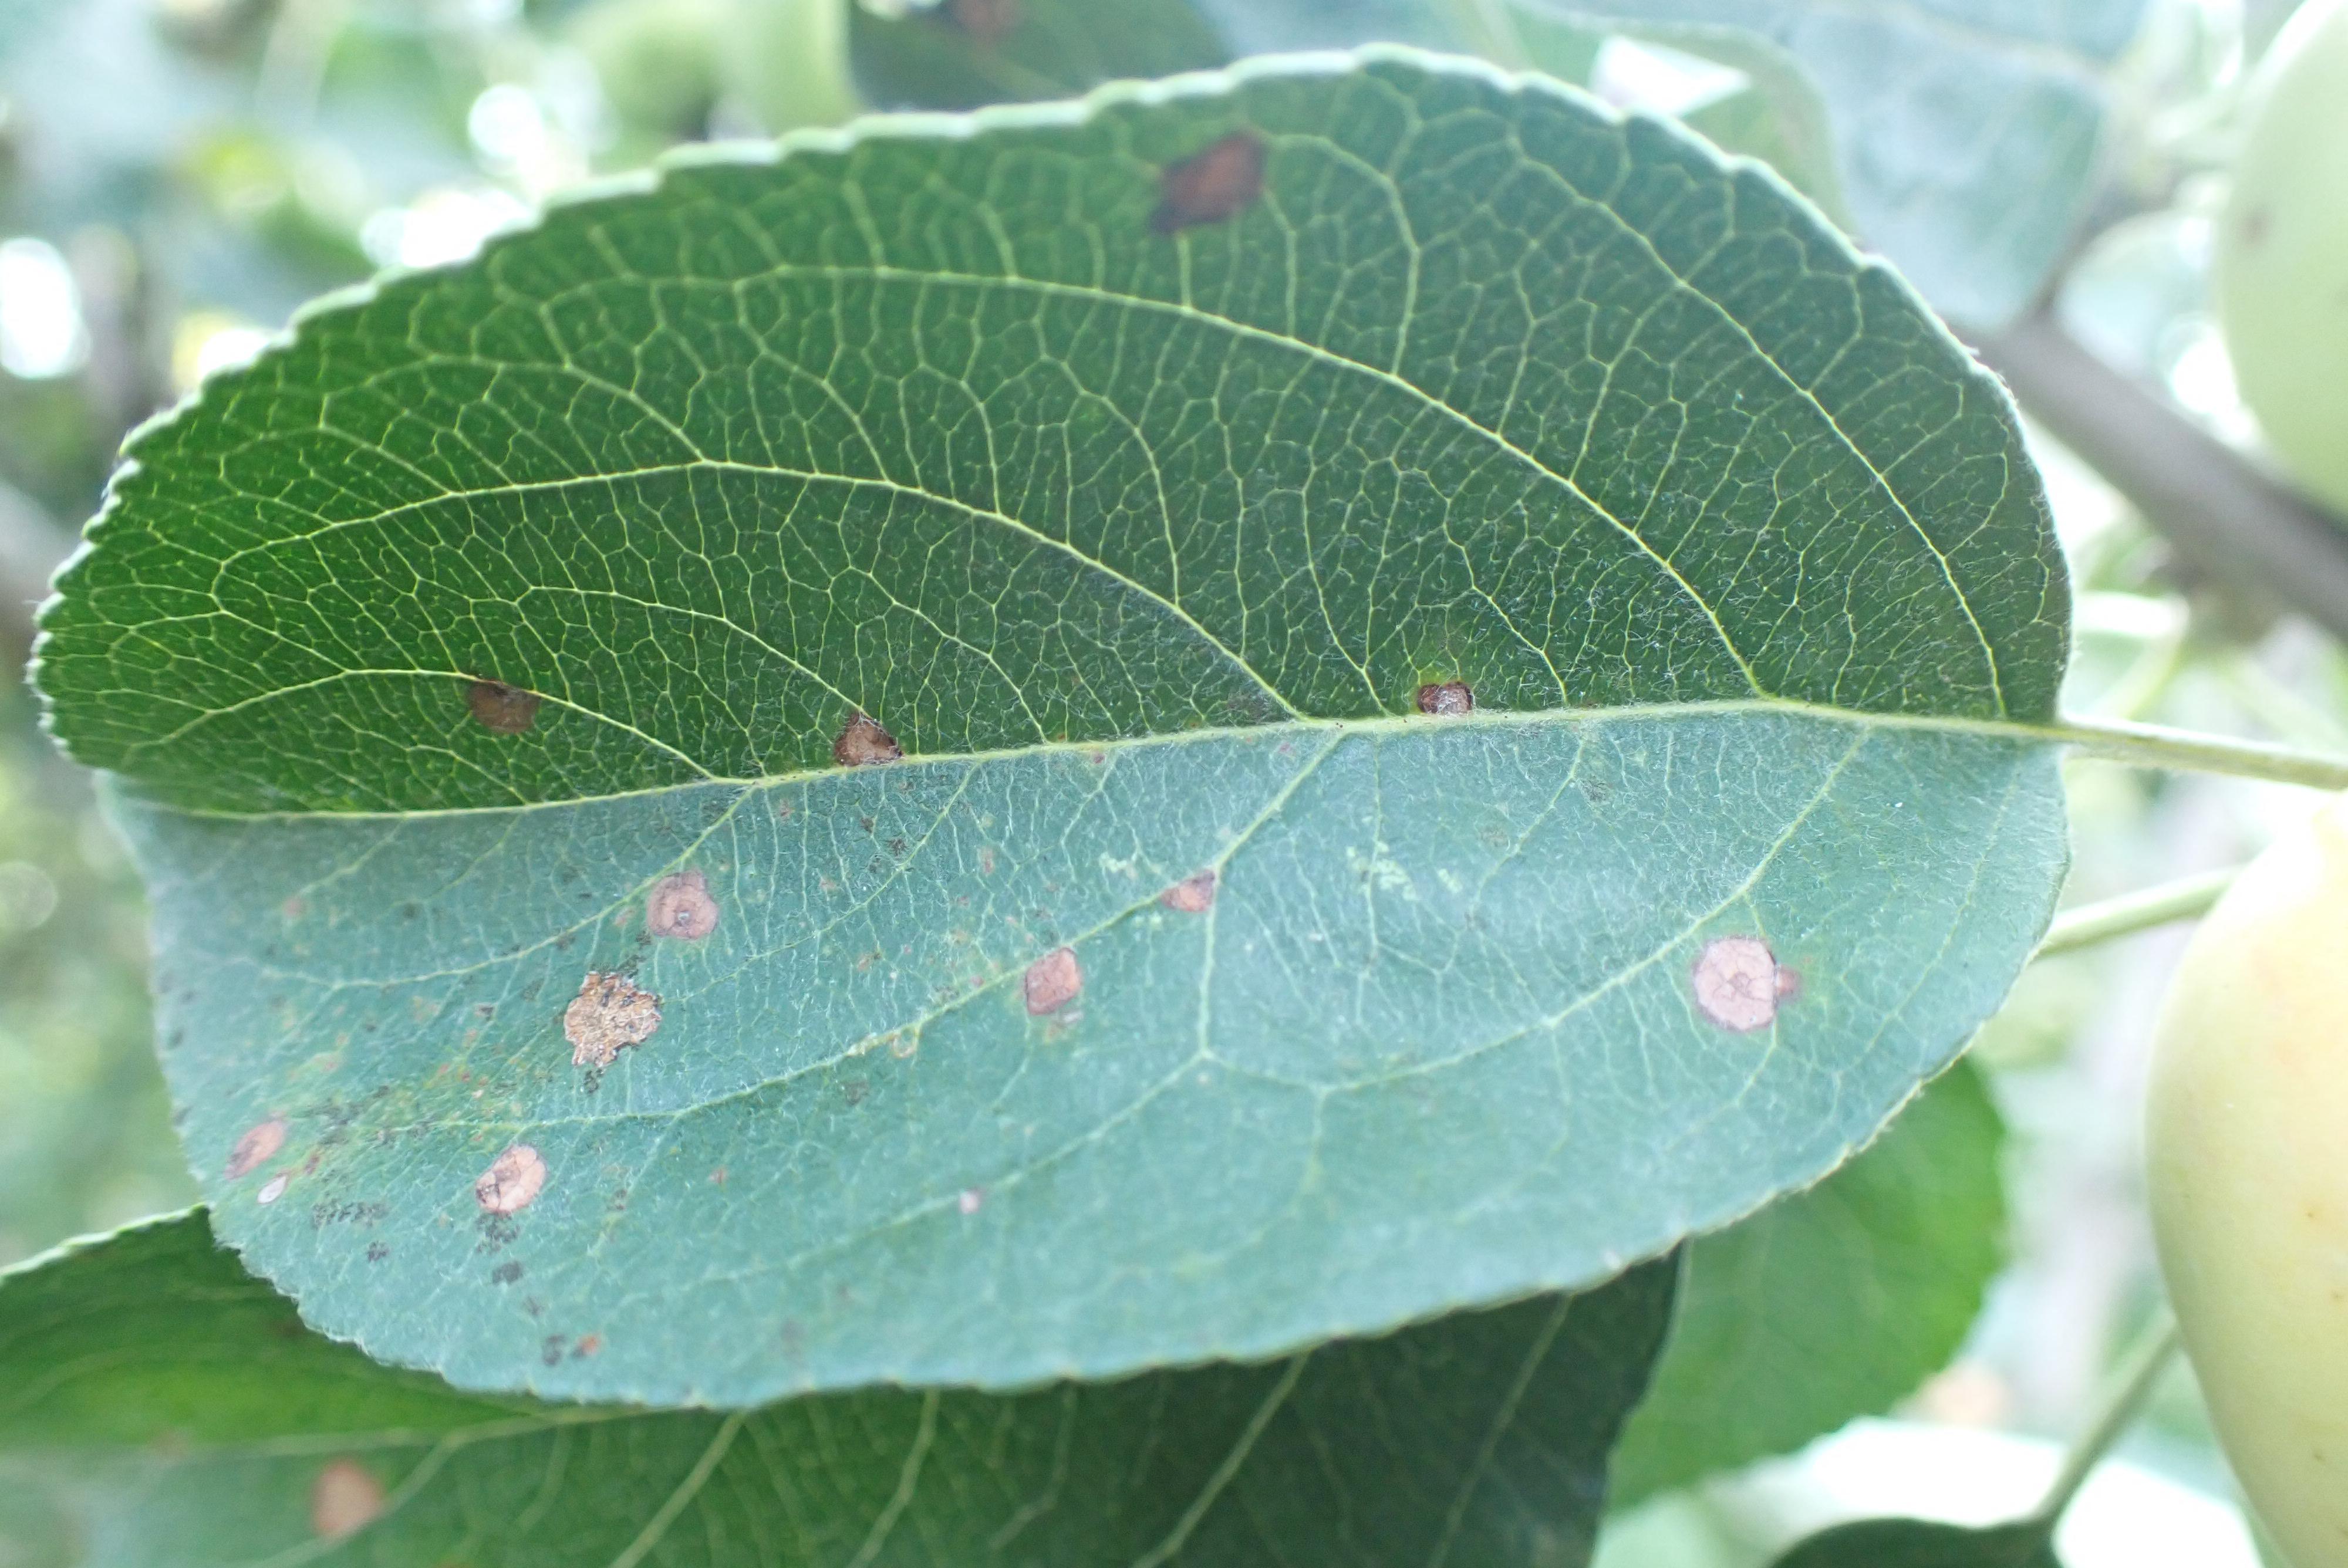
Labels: scab, frog_eye_leaf_spot